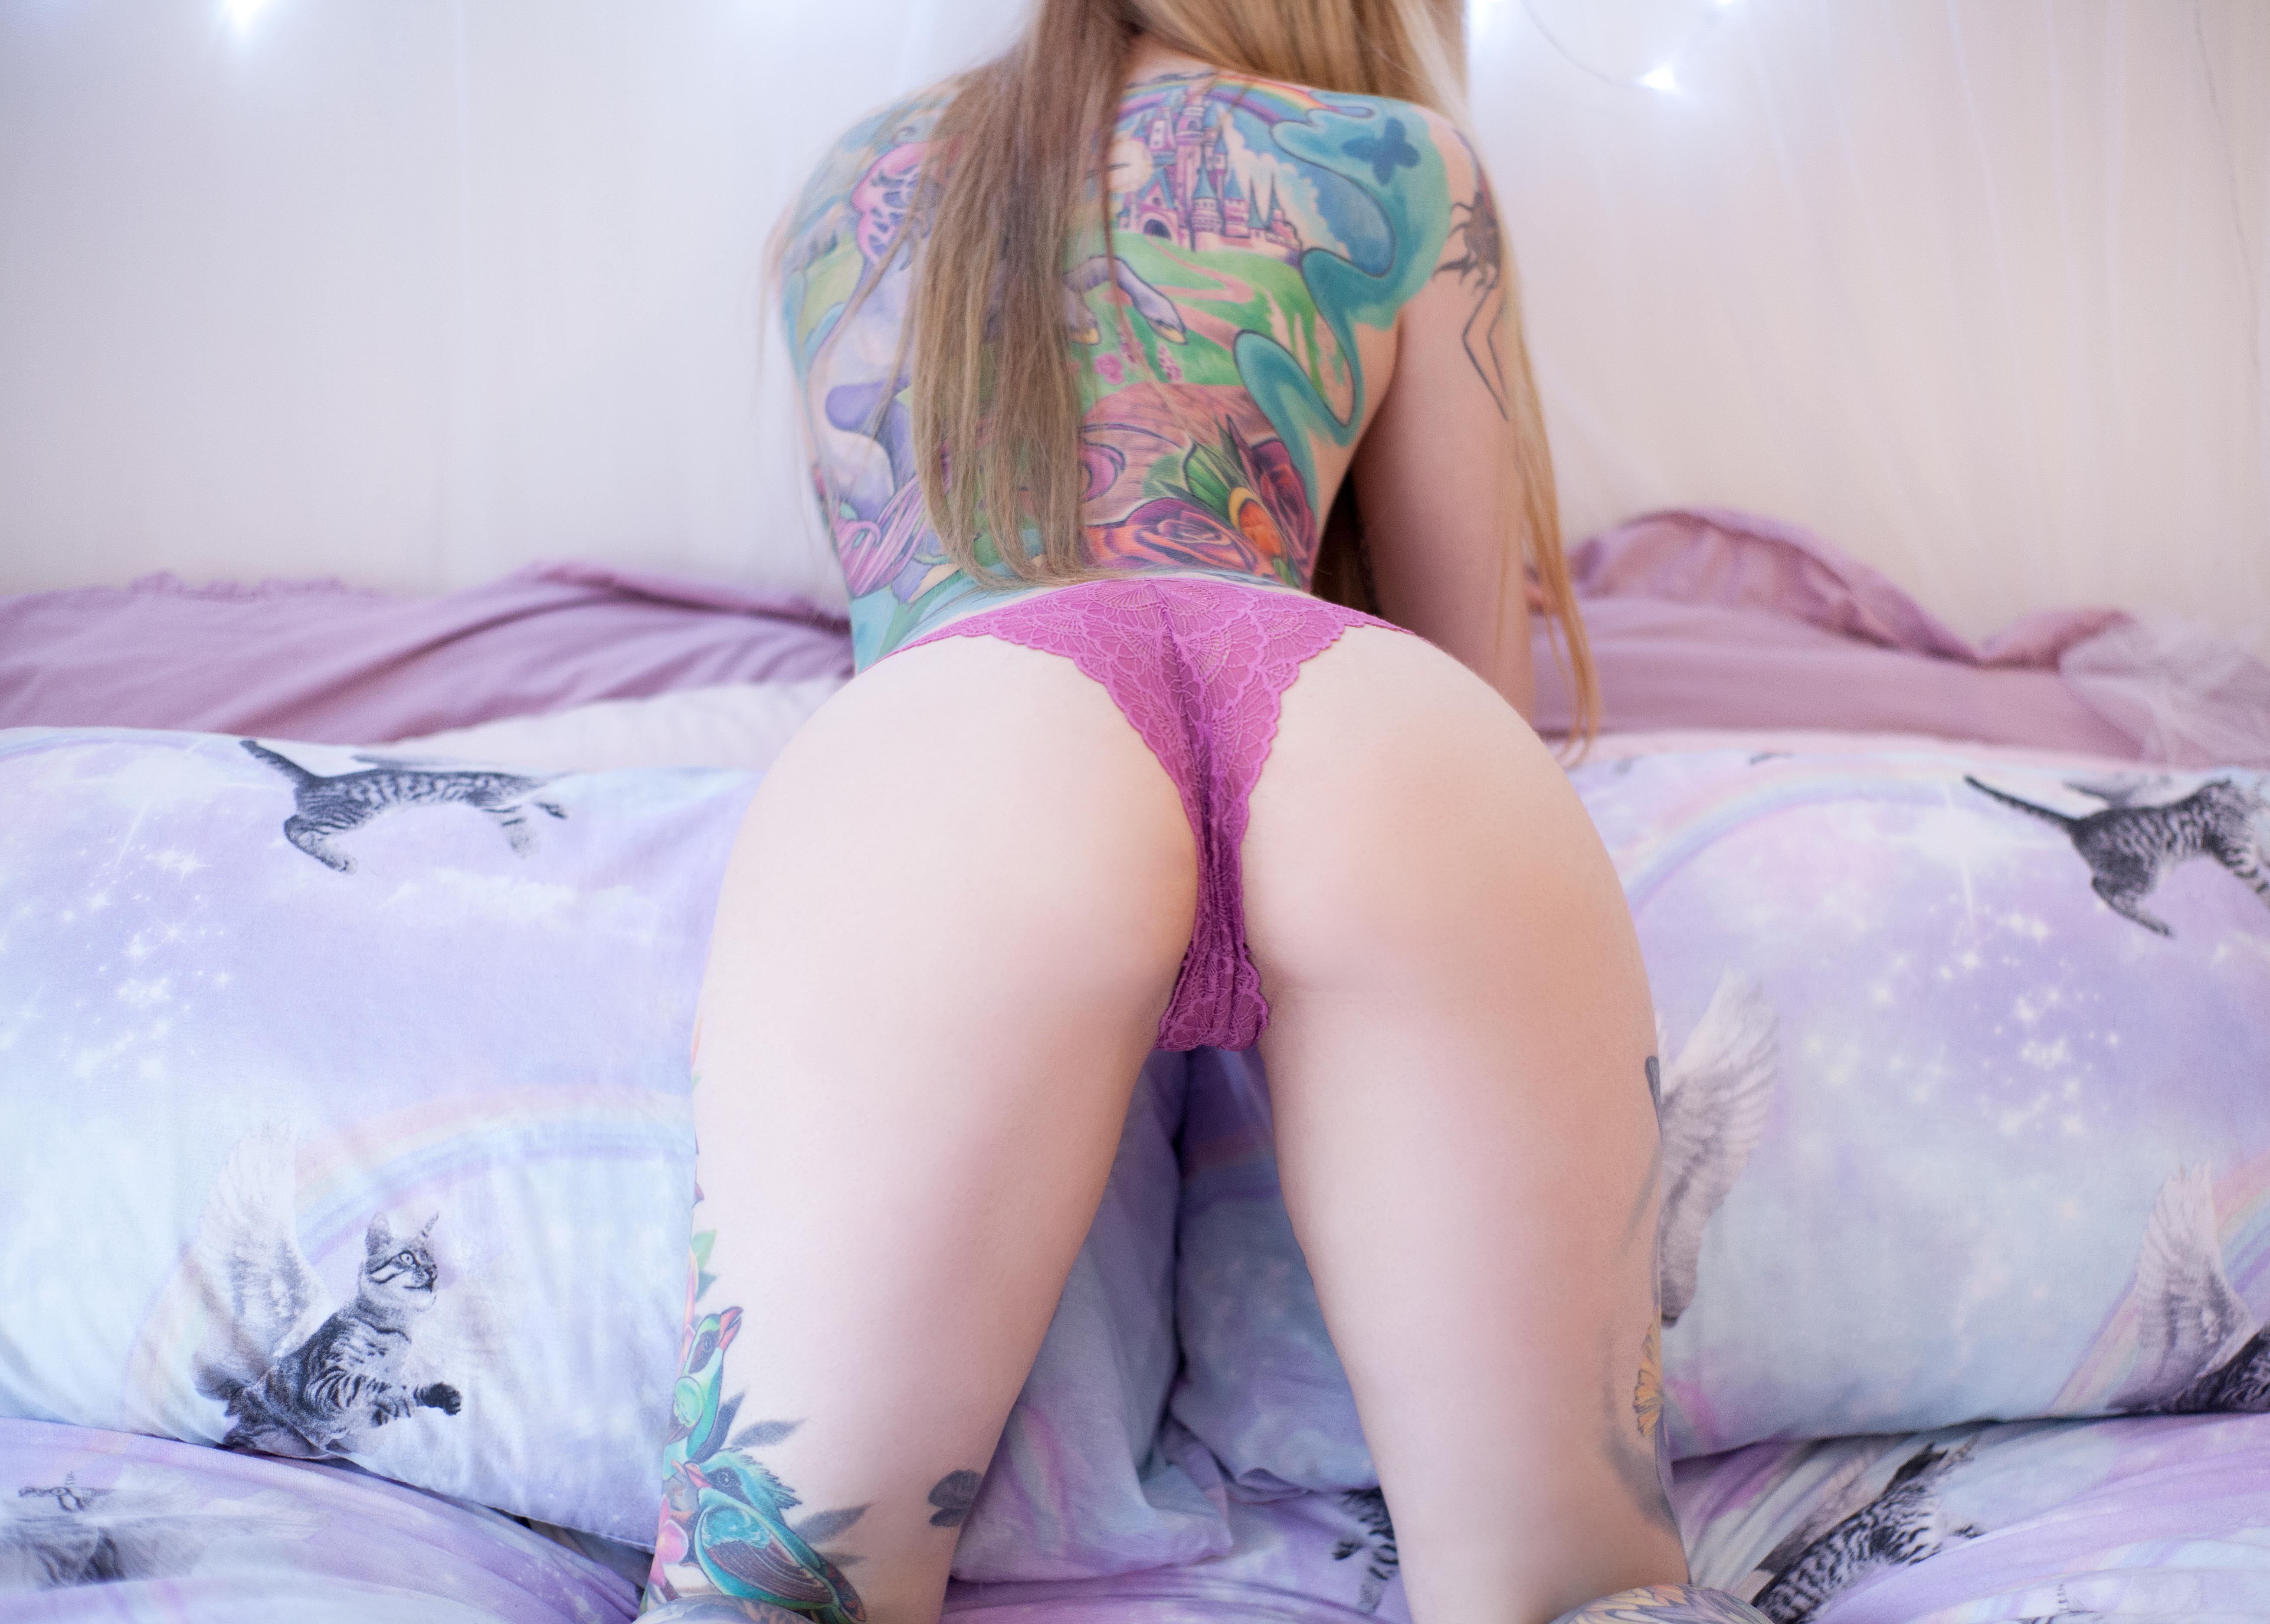
tattoo, person, people, girl, woman, hair, cute, sexy, clothing, thigh, leg, pink, purple, beauty, lingerie, undergarment, human leg, joint, long hair, sportswear, sitting, flesh, model, leotard